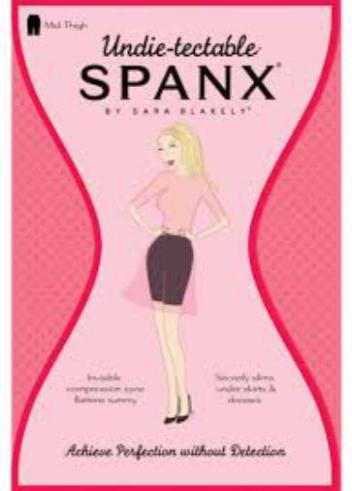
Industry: Clothes